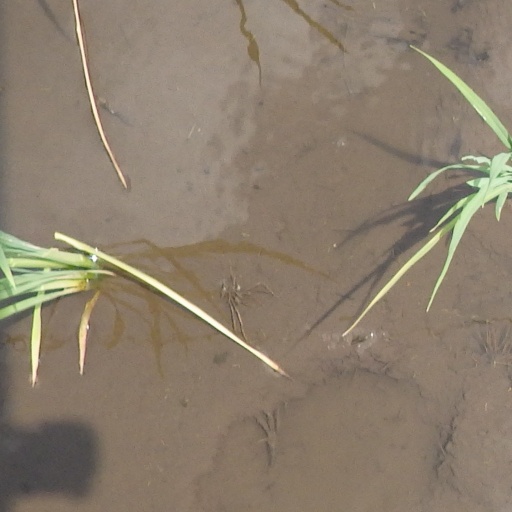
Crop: rice